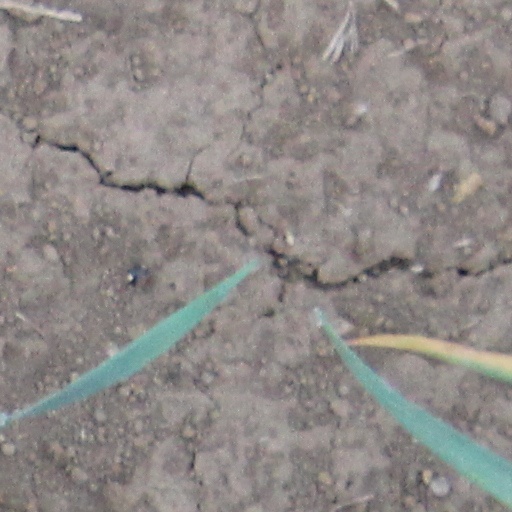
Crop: wheat